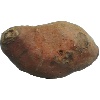
Label: potato_sweet